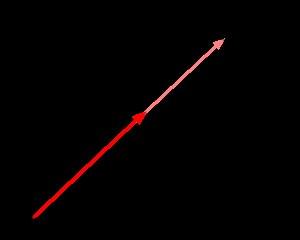
En mathématiques, et plus particulièrement en algèbre linéaire, le concept de vecteur propre est une notion algébrique s'appliquant à une application linéaire d'un espace dans lui-même. Il correspond à l'étude des axes privilégiés, selon lesquels l'application se comporte comme une dilatation, multipliant les vecteurs par une même constante. Ce rapport de dilatation est appelé valeur propre, les vecteurs auxquels il s'applique s'appellent vecteurs propres, réunis en un espace propre. Le graphique de la figure 1 illustre ces notions.